Eric Chan

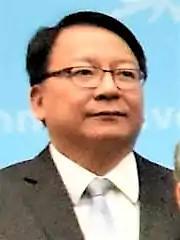
Chan in 2017

In May 2017, Chan was appointed Director of Chief Executive-elect's Office under Chief Executive-elect Carrie Lam. He was appointed Director of Chief Executive's Office when Lam took office in July 2017.